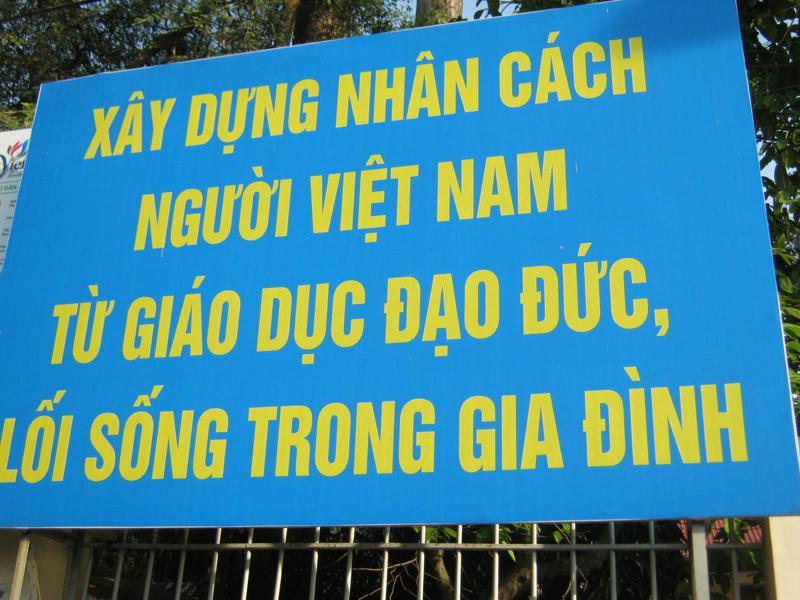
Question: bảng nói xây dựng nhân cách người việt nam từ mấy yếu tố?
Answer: hai yếu tố